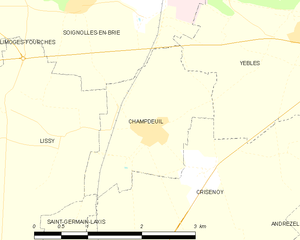
Carte des communes françaises Champdeuil